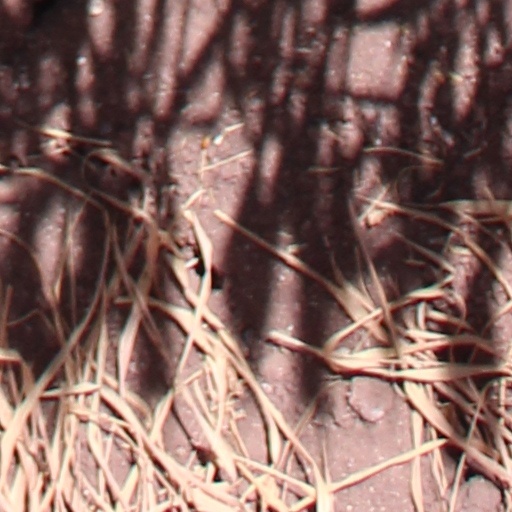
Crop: wheat